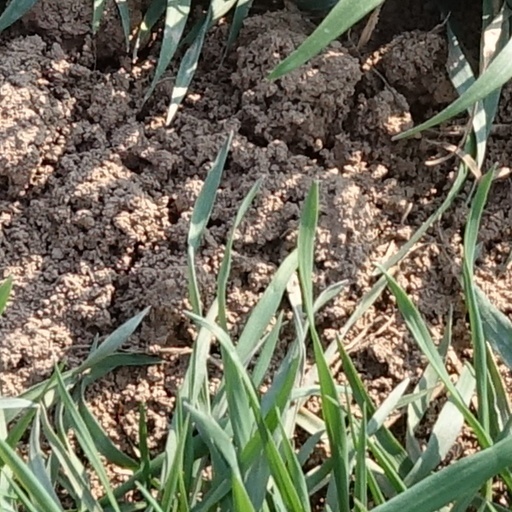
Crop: wheat